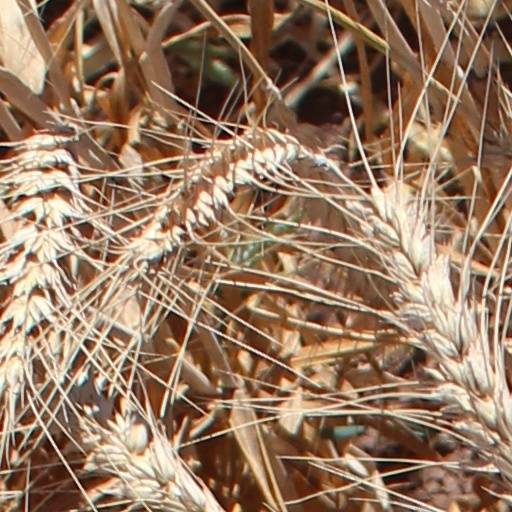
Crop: wheat